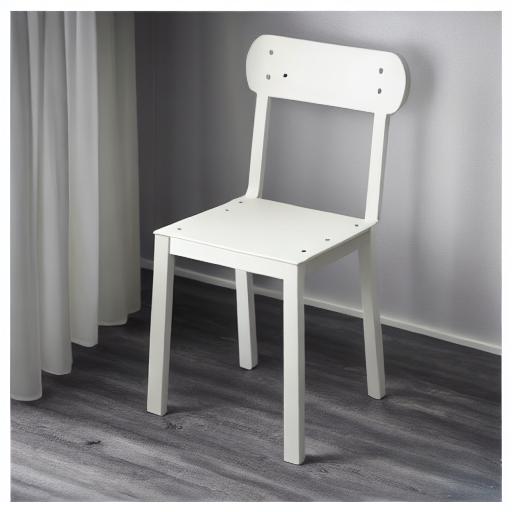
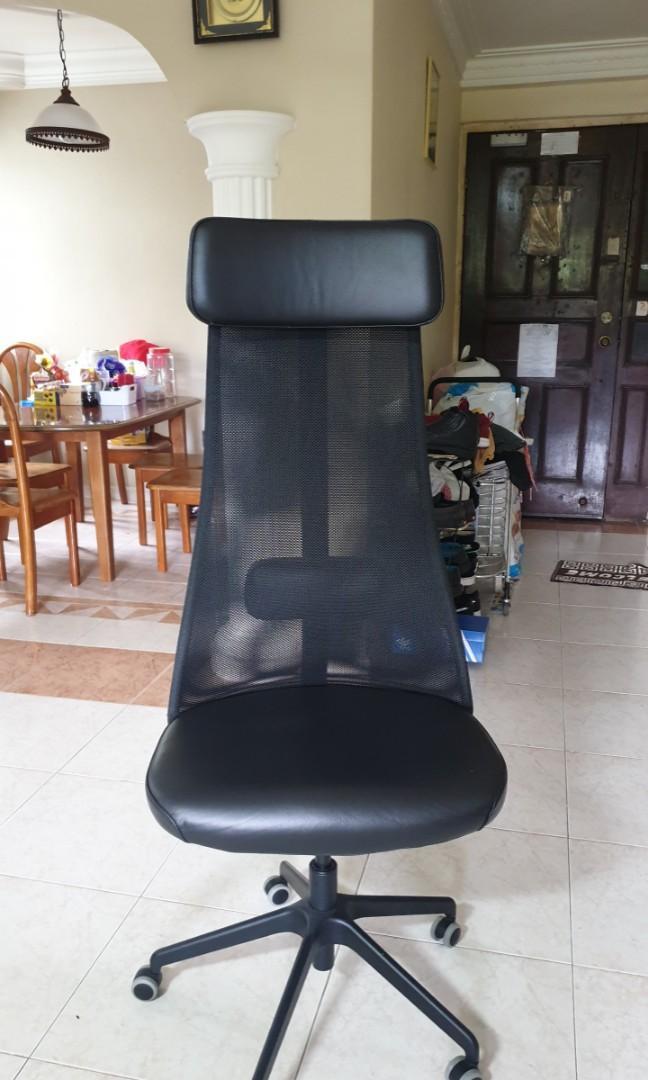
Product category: items_chair
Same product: no